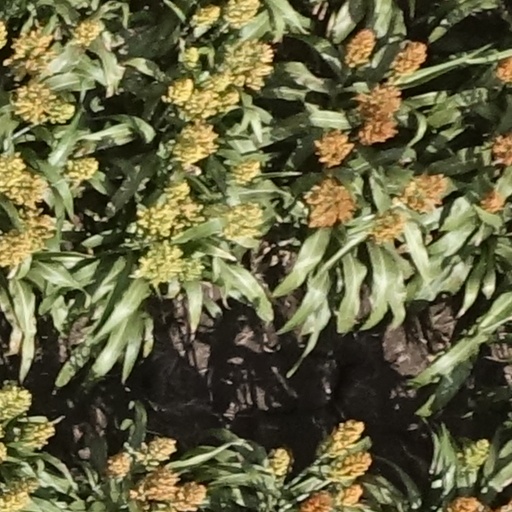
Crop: sorghum